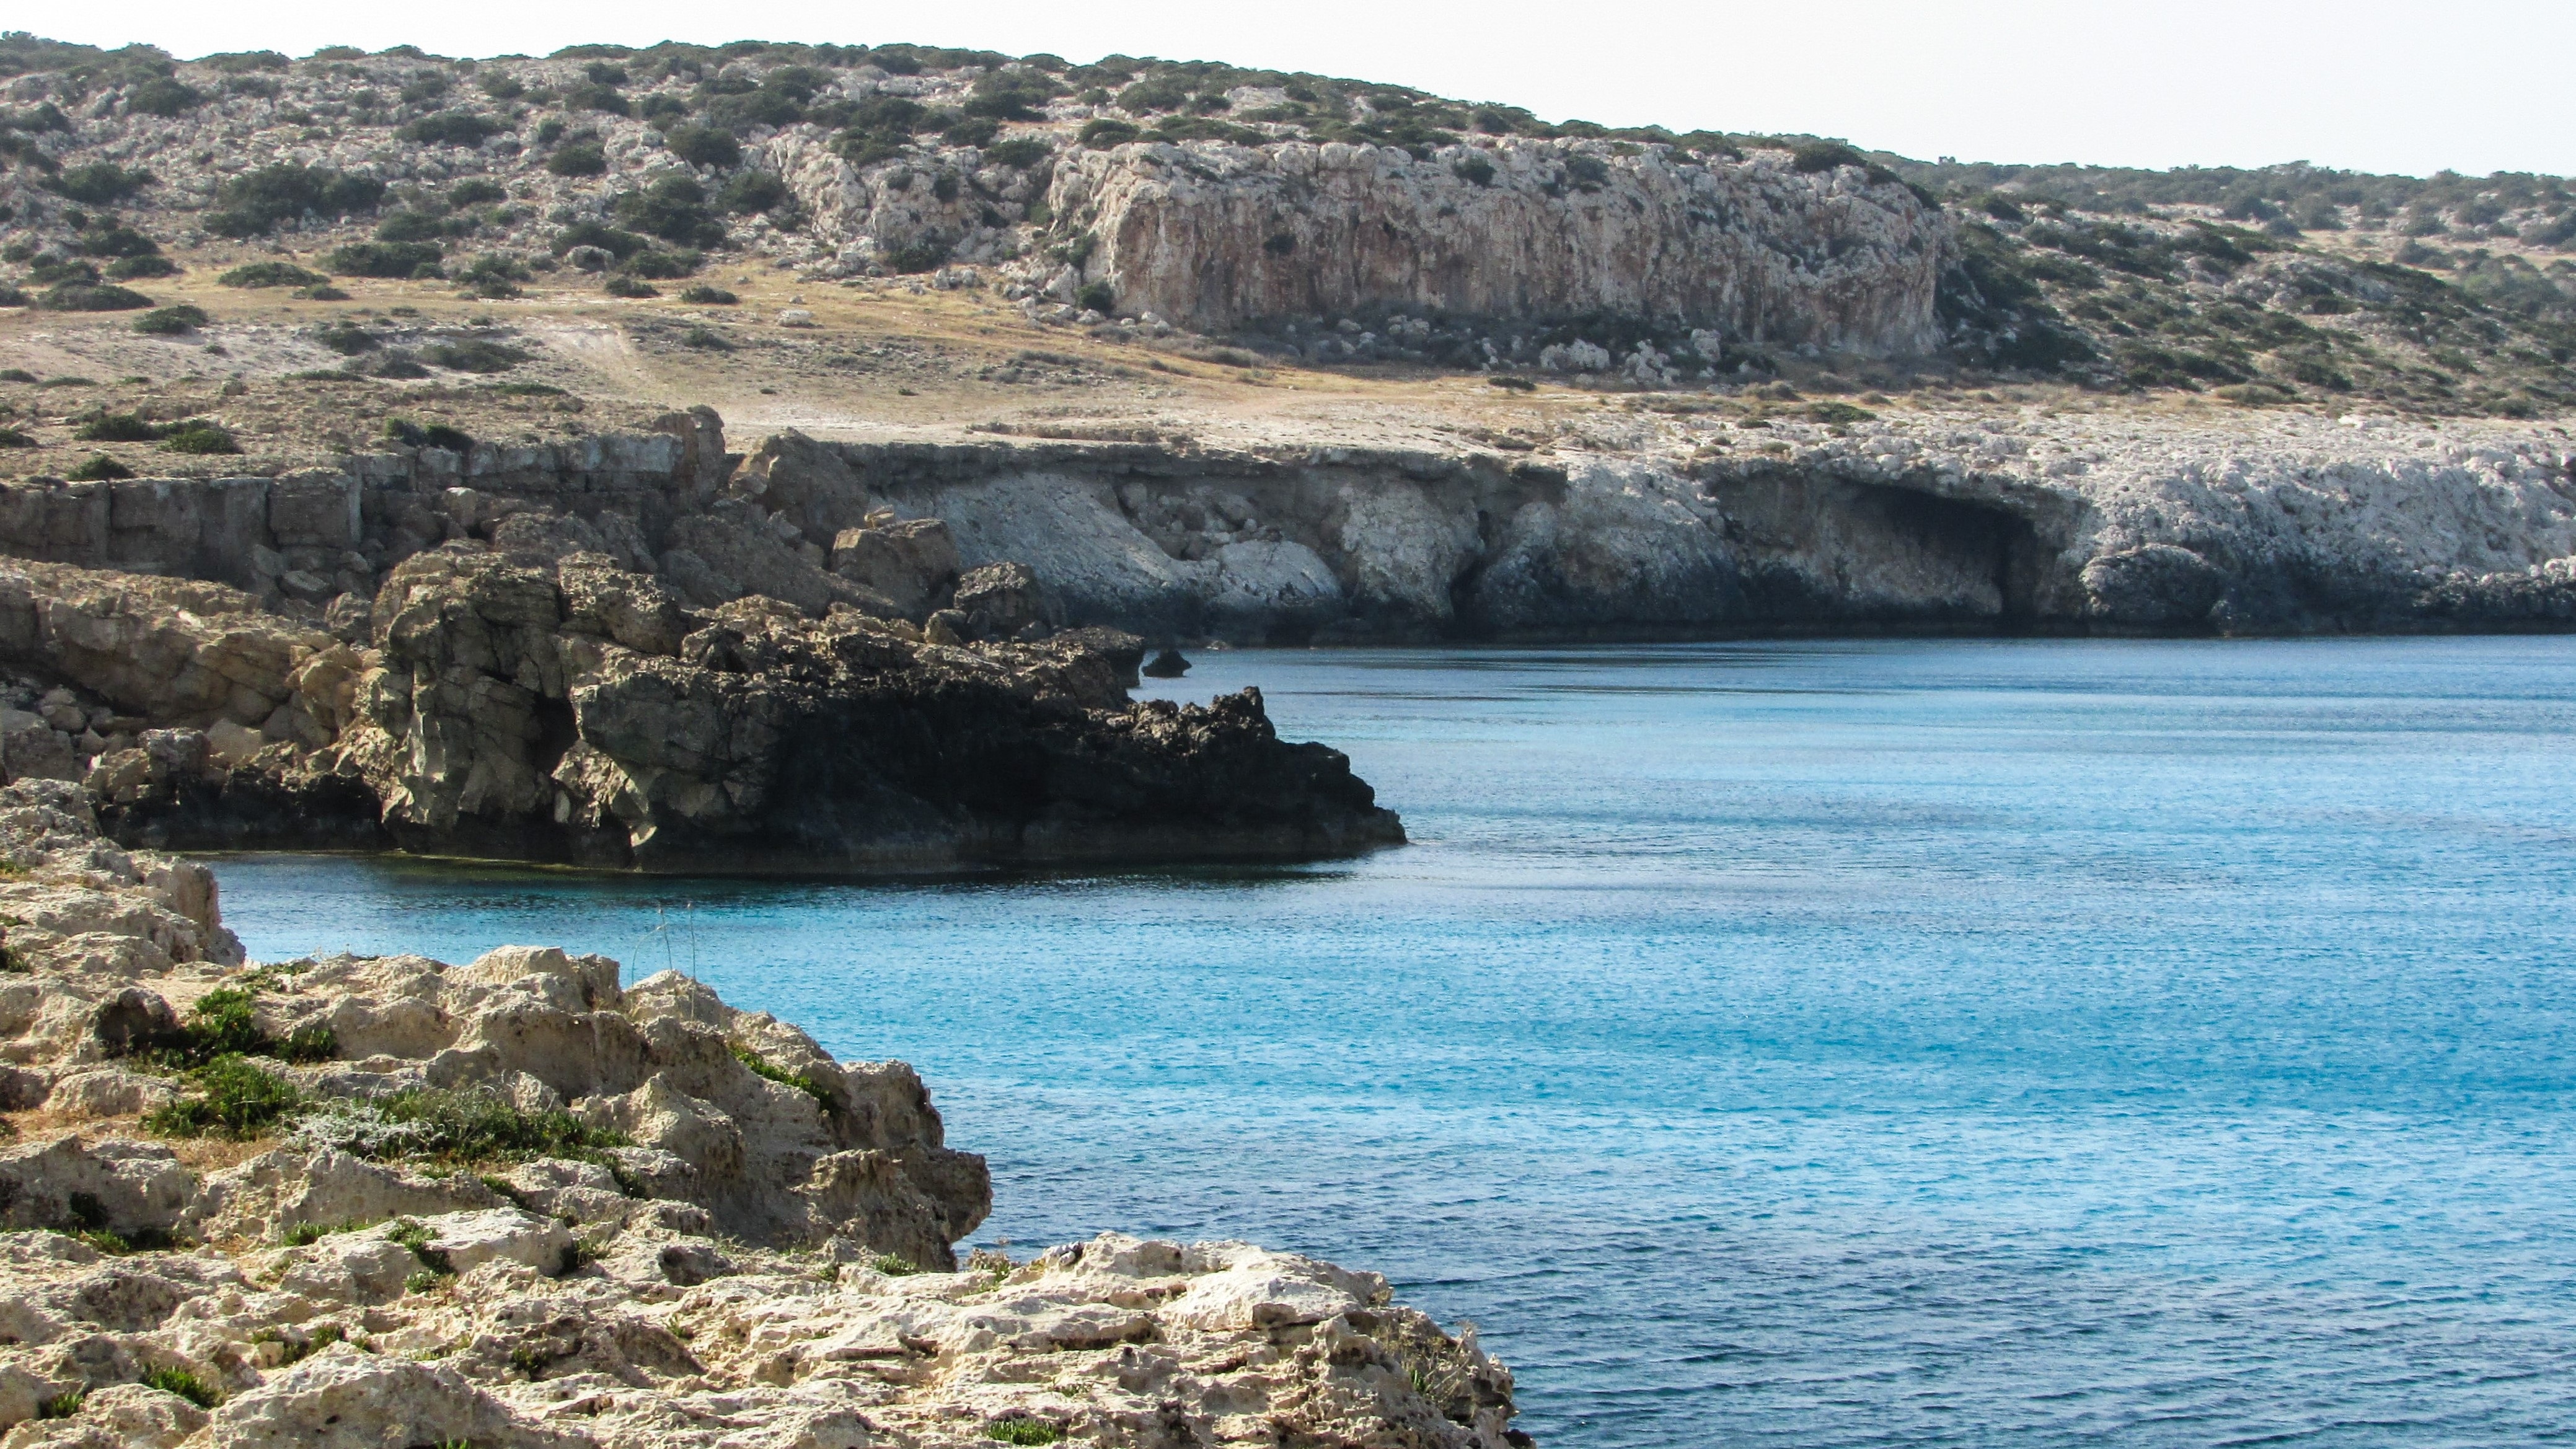
beach, sea, coast, water, rock, ocean, shore, coastline, cliff, clear, cove, bay, terrain, national park, crystal, rocky coast, cavo greko, cyprus, cape, islet, landform, geographical feature